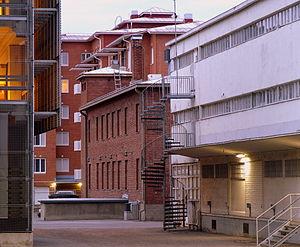
Vanhatulli est un quartier du district central de la ville d'Oulu en Finlande.